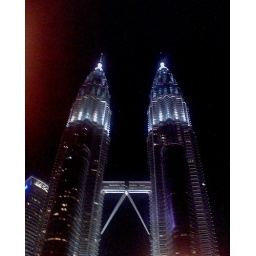
The world second tallest building so far, taken by my nokia 6230i, when my car stop at the traffic light.......